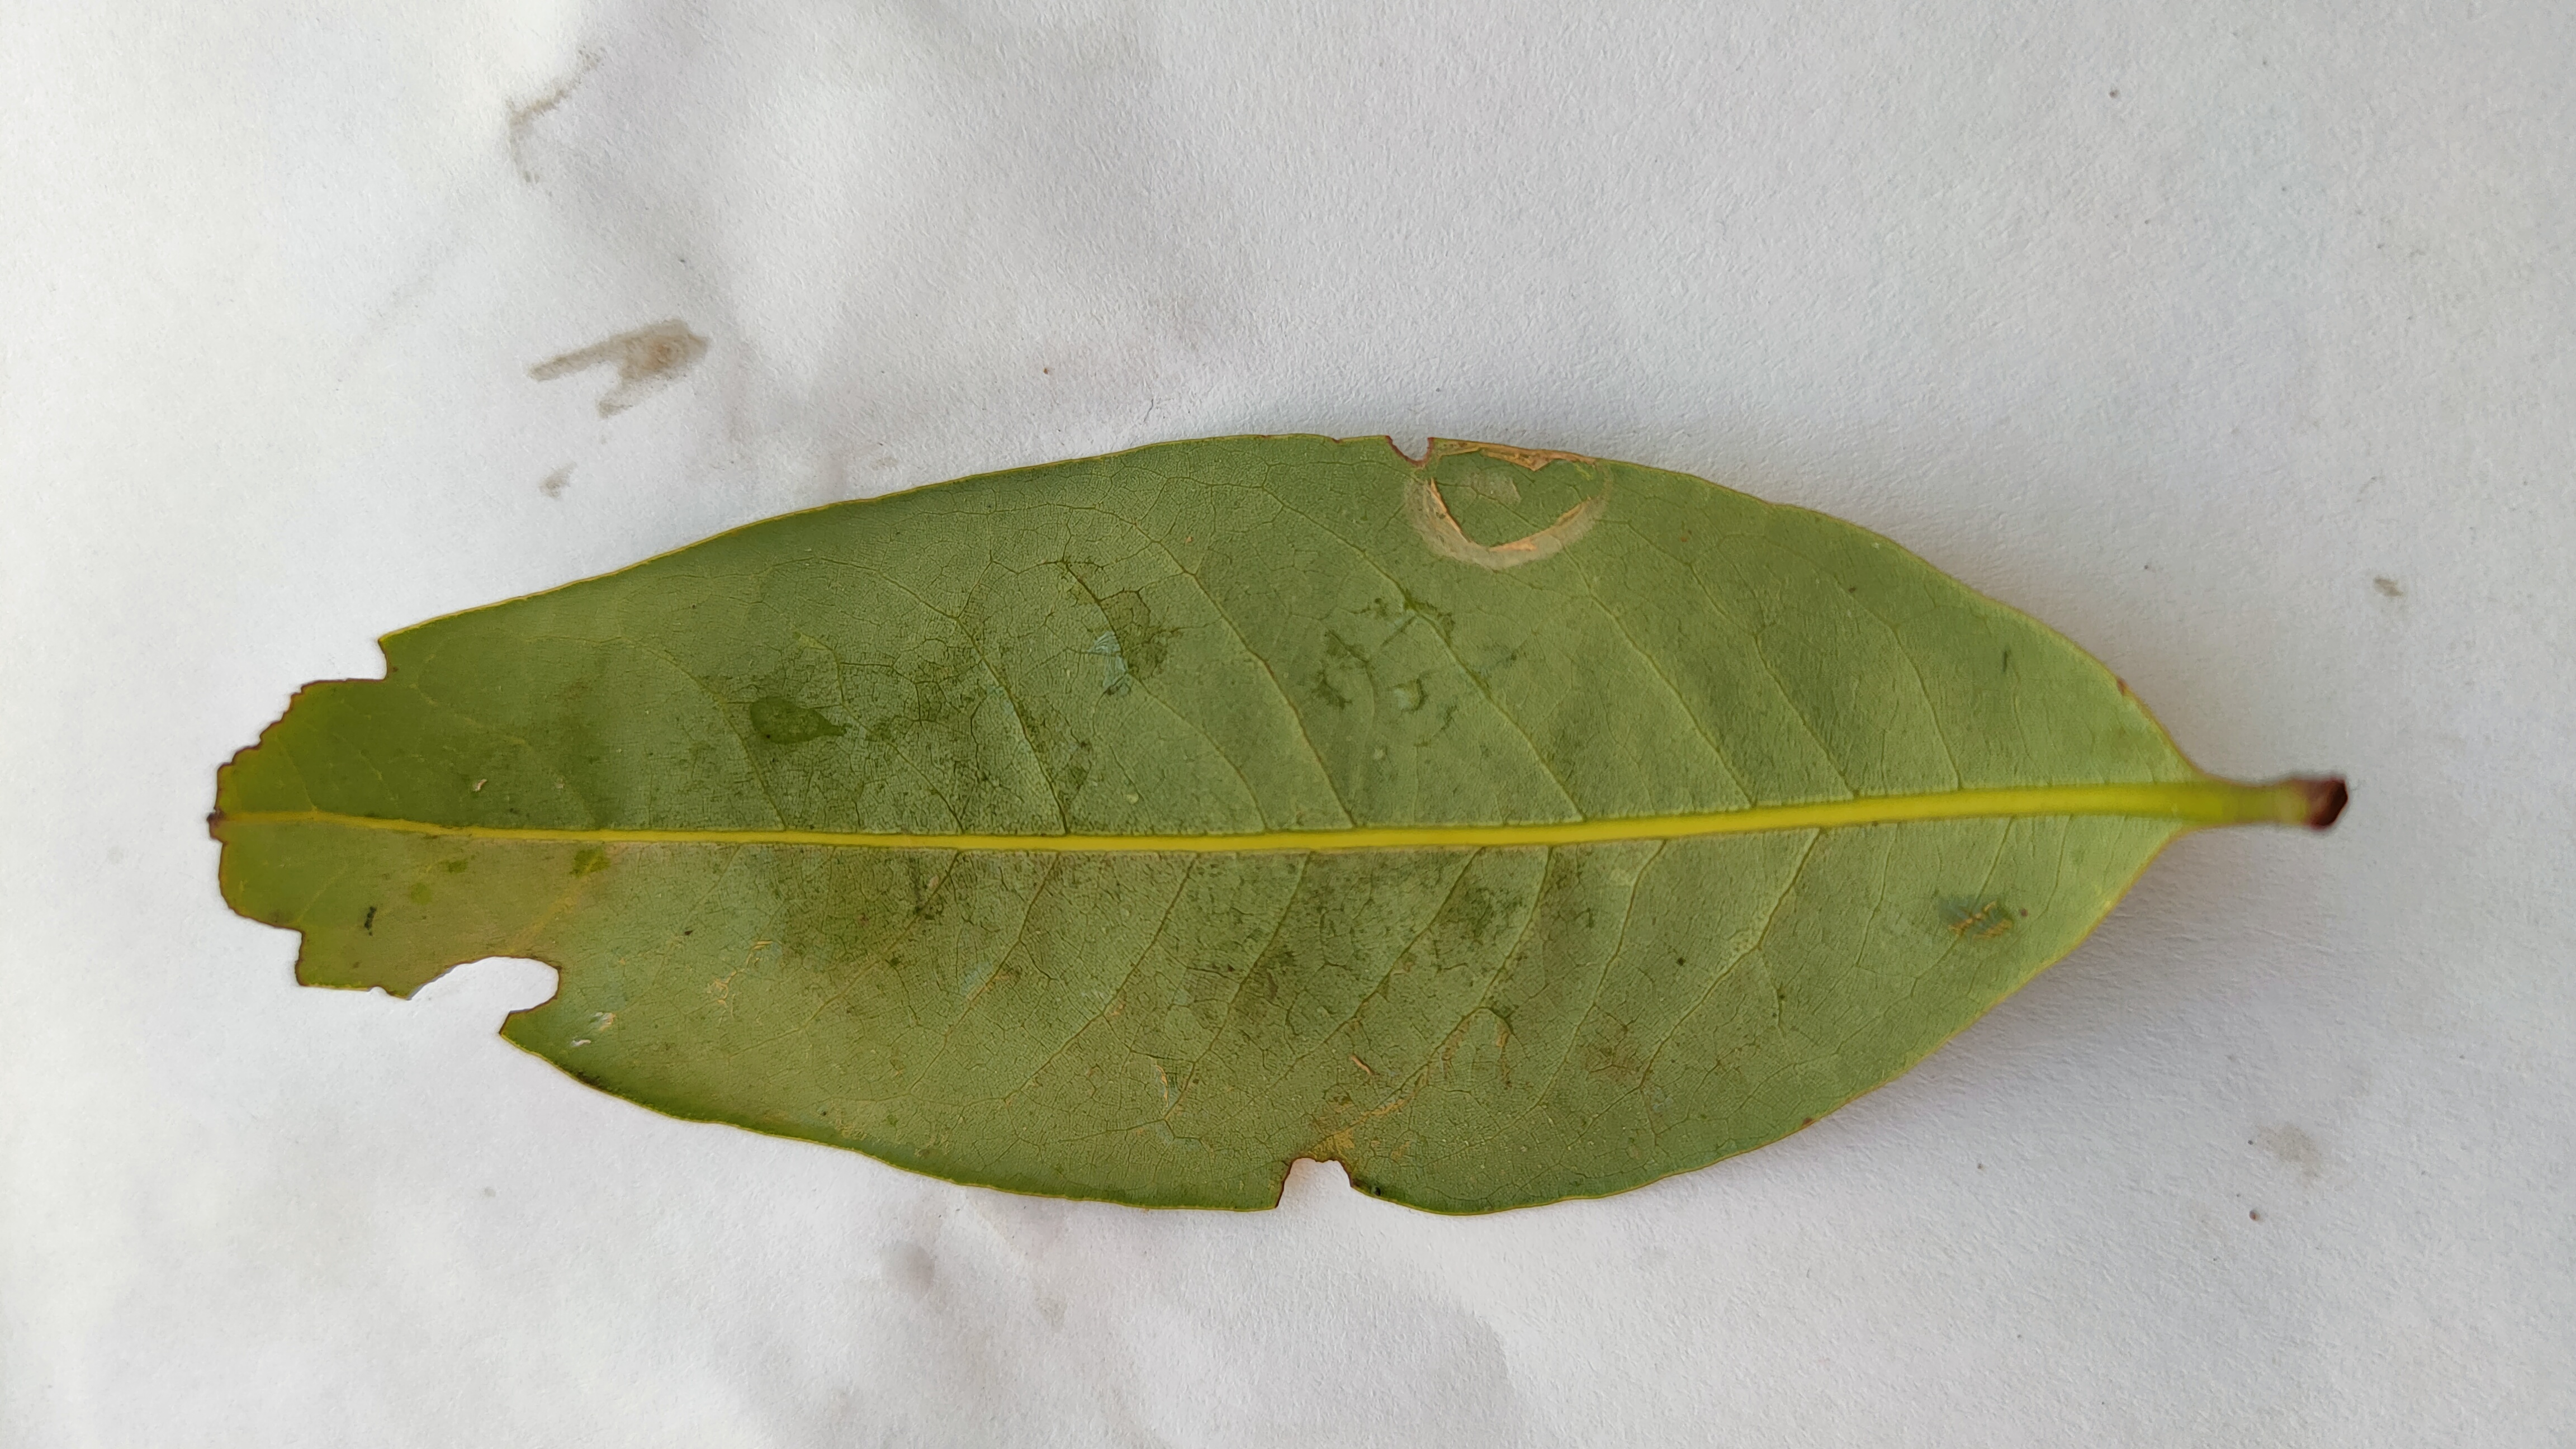
Leaf variety: Lychee